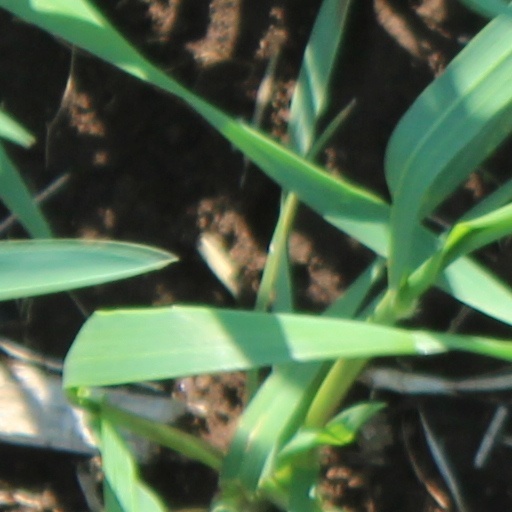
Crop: wheat